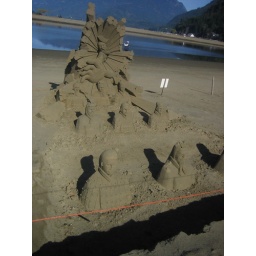
Every year around Thanksgiving (Canadian) there's a sand castle competition at Harrison hot springs